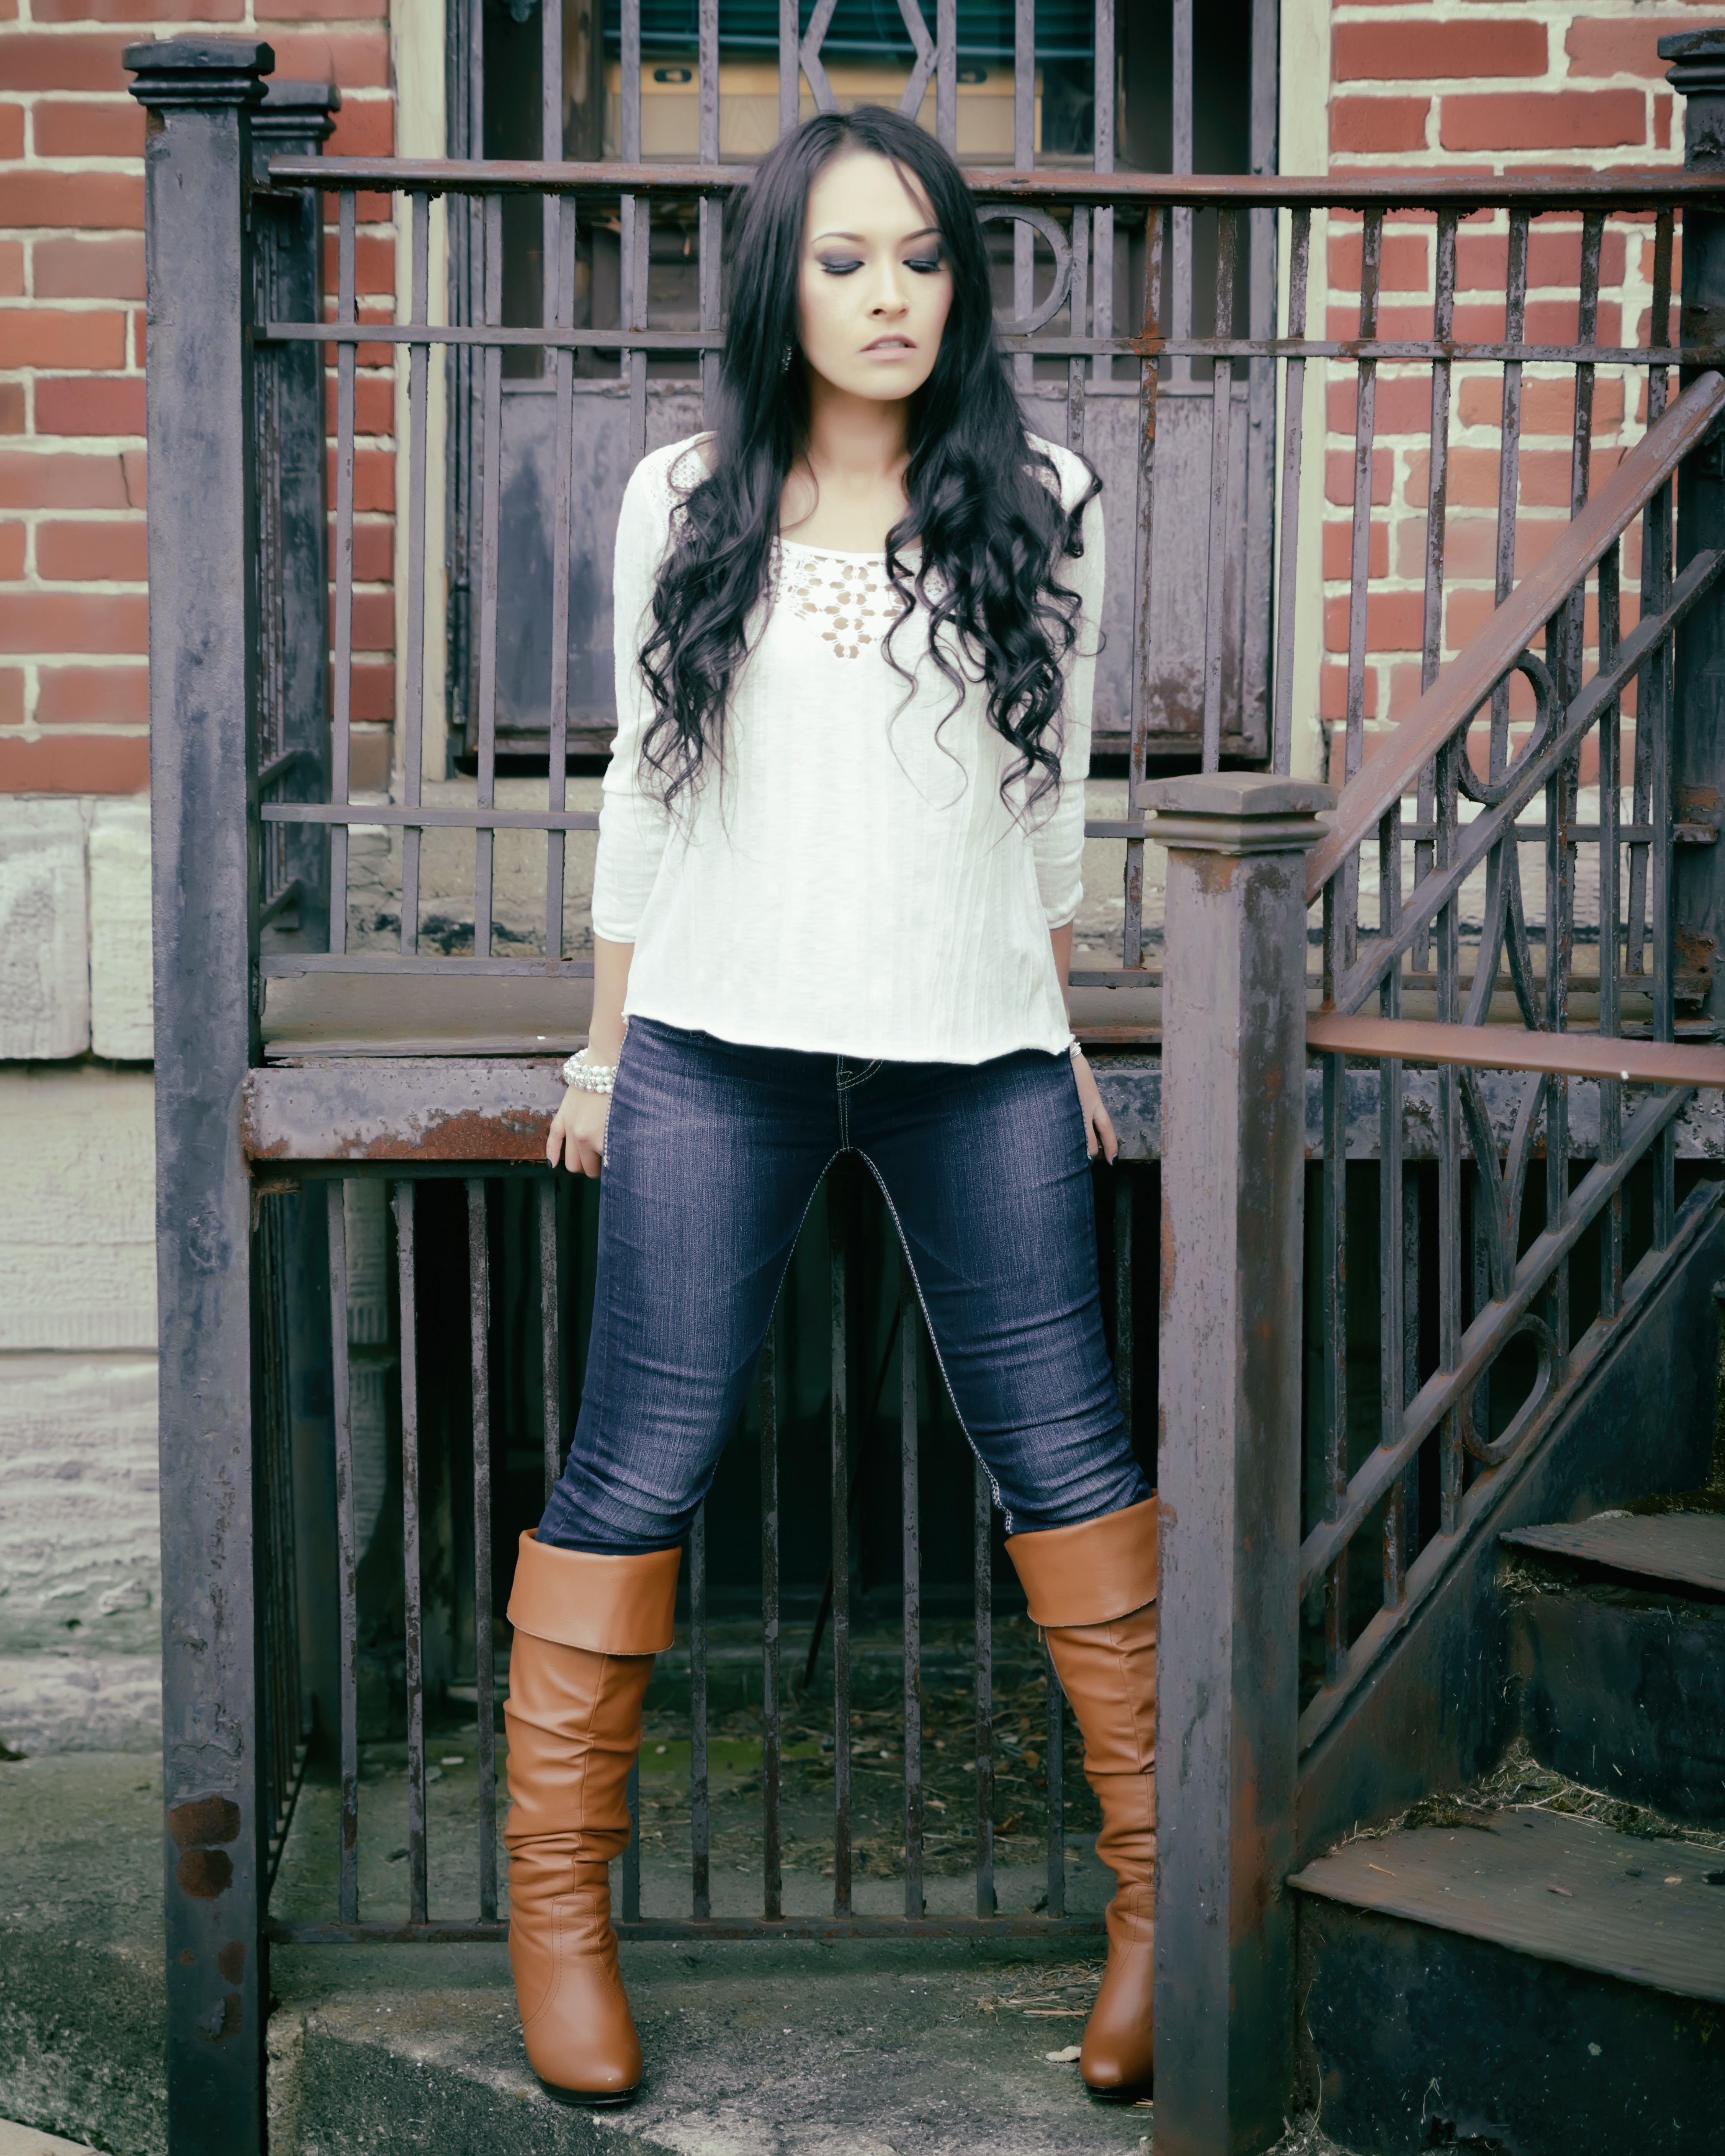
leather, boot, leg, fur, pattern, model, jeans, fashion, clothing, outerwear, denim, textile, footwear, tights, photo shoot